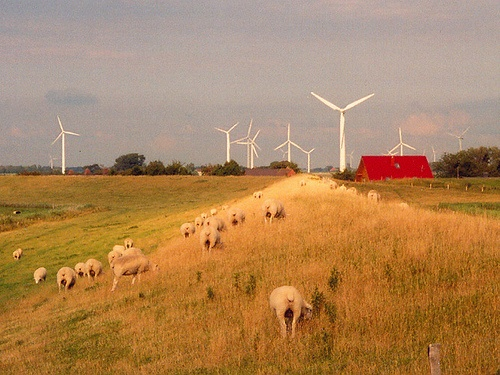
sheep loose in a field with wind power
Sheep graze in a field with windmills in the distance.
Numerous piglets grazing on a well kept farm.
Numerous sheep grazing on farm land with windmills in the background
A flock of sheep are grazing near wind turbines.